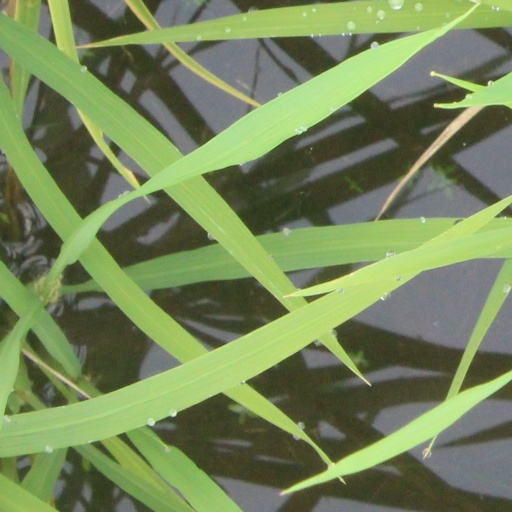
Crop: rice